Caroline Dayer

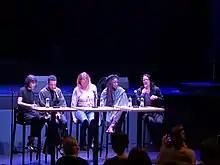
Caroline Dayer at the Festival Les Créatives in Geneva, 2018.

Dayer taught for 13 years at the University of Geneva, before becoming an expert in the prevention of violence and discrimination for the canton of Geneva. In 2020, she was appointed expert on homophobia and transphobia in educational institutions at the General Secretariat of the Department of Education, Youth and Culture of the Canton of Vaud.